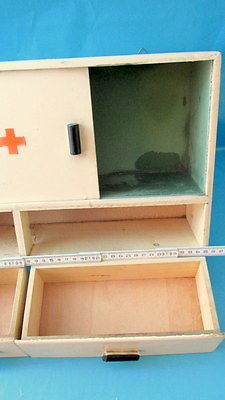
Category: cabinet